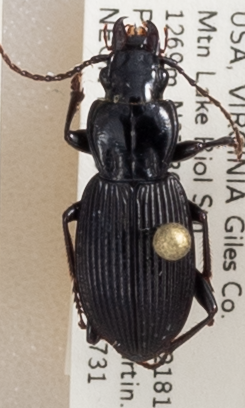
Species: Pterostichus lachrymosus
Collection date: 2018-07-31 04:00:00
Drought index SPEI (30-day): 0.41
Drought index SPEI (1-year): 0.428
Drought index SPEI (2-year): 0.476